The Emperor of Dreams

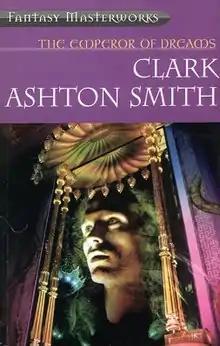
Cover of the first edition

The Emperor of Dreams is a collection of American fantasy author and poet Clark Ashton Smith's short tales arranged in chronological order. It was published by Gollancz in 2002 as the 26th volume of their Fantasy Masterworks series. The collection contains stories from Smith's major story cycles of Averoigne, Hyperborea, Poseidonis, and Zothique. Most of the stories originally appeared in the magazines "The Fantasy Fan", "Weird Tales", "Overland Monthly", "Strange Tales of Mystery and Terror", "The Magic Carpet/Oriental Stories", "The Auburn Journal", "Stirring Science Stories", "The Arkham Sampler", "Saturn" and "Fantastic Universe".